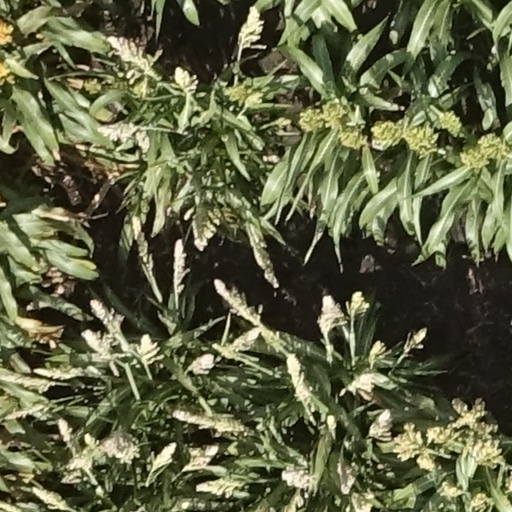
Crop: sorghum